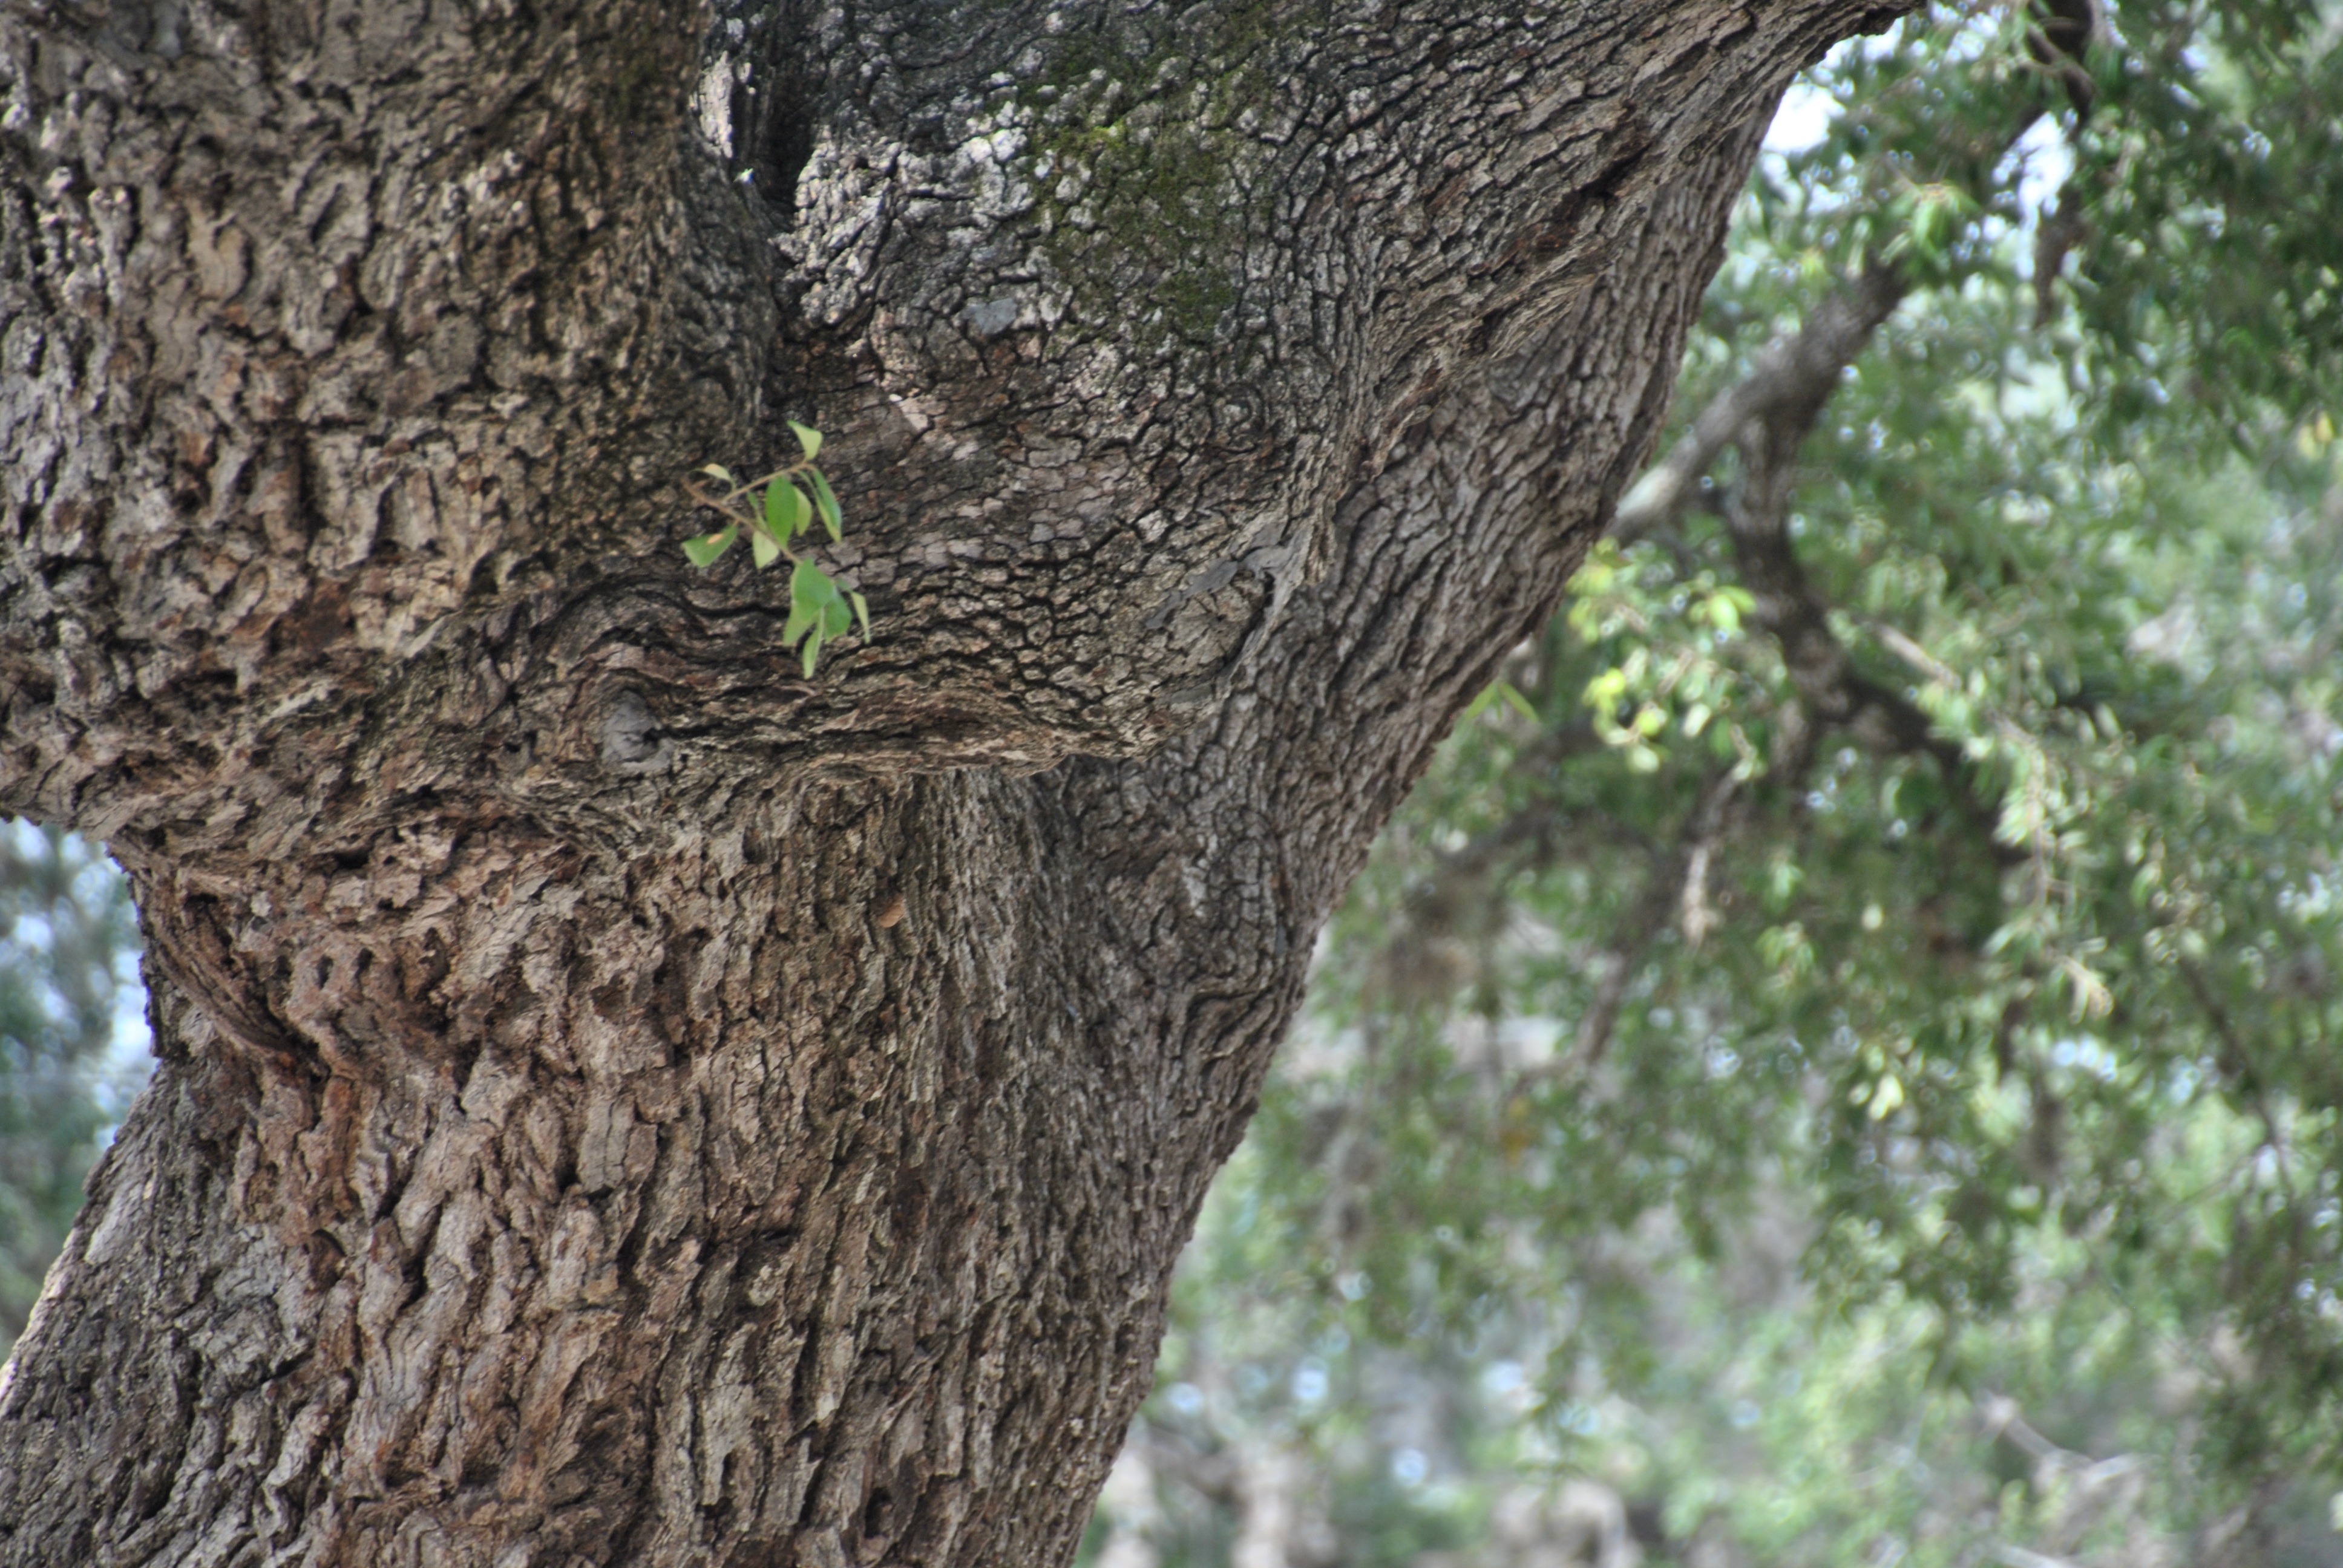
tree, nature, branch, bird, growth, plant, wood, leaf, flower, trunk, summer, wildlife, green, natural, autumn, flora, season, fauna, leaves, branches, oak, woodland, woody plant